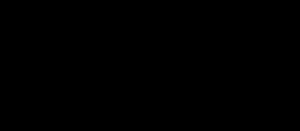
Le peroxyde d'hydrogène est un composé chimique de formule H₂O₂. Sa solution aqueuse est appelée eau oxygénée. Elle est incolore et légèrement plus visqueuse que l'eau.